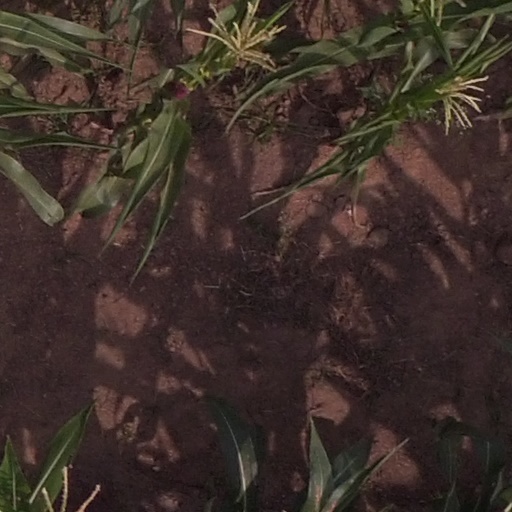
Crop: maize; corn